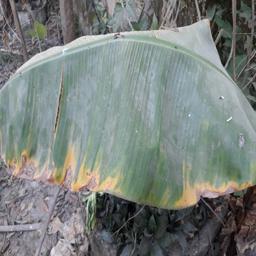
Label: POTASSIUM DEFICIENCY